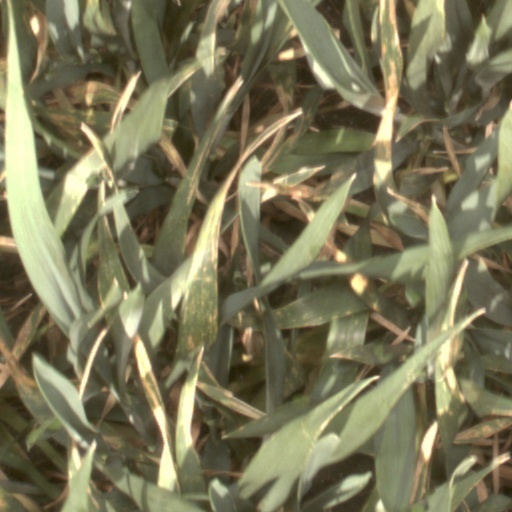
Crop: wheat